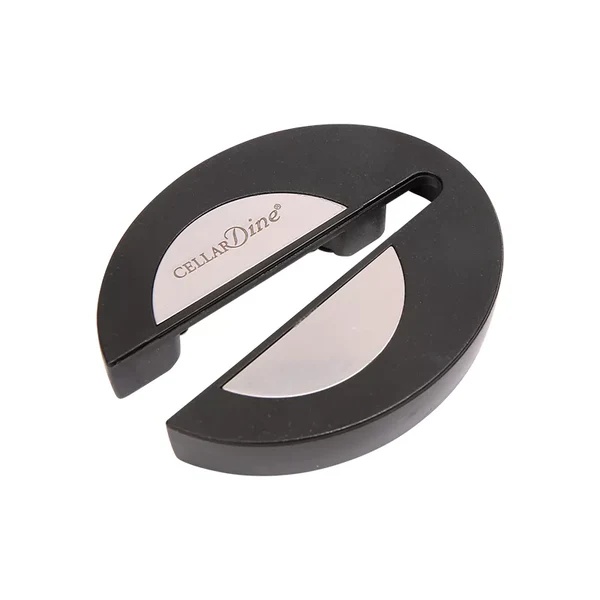
Dexam CellarDine Foil Cutter - Translucent
The original CellarDine foil cutter is designed to remove foil from bottle tops effortlessly, manufactured from high quality acrylic and stainless steel, the foil cutter is stylish and compact in design taking up limited storage space. Incorporates 4 rotating blades requiring the minimum amount of effort and will remove foil in a quarter of a turn. Removes foil from any wine or non-alcoholic beverage. Operates on traditional and flanged neck bottles.
Brand: CellarDine
Category: Home & Garden > Kitchen & Dining > Barware > Foil Cutters